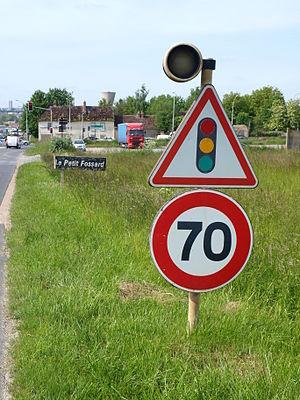
Varennes-sur-Seine (Yonne, France) , hameau du Petit Fossard.
Le panneau de signalisation routière français circulaire à fond blanc, bordé d’une couronne rouge et portant en son centre un nombre signale à l’usager de la route la vitesse maximale autorisée au-delà du panneau. Ce panneau est codifié B14. Le panneau de fin de prescription utilise les couleurs gris et noire et est codifié B33.
Le panneau de signalisation A17 indique la proximité de feux tricolores situé à une distance d’environ 150 mètres en rase campagne et 50 mètres en agglomération.